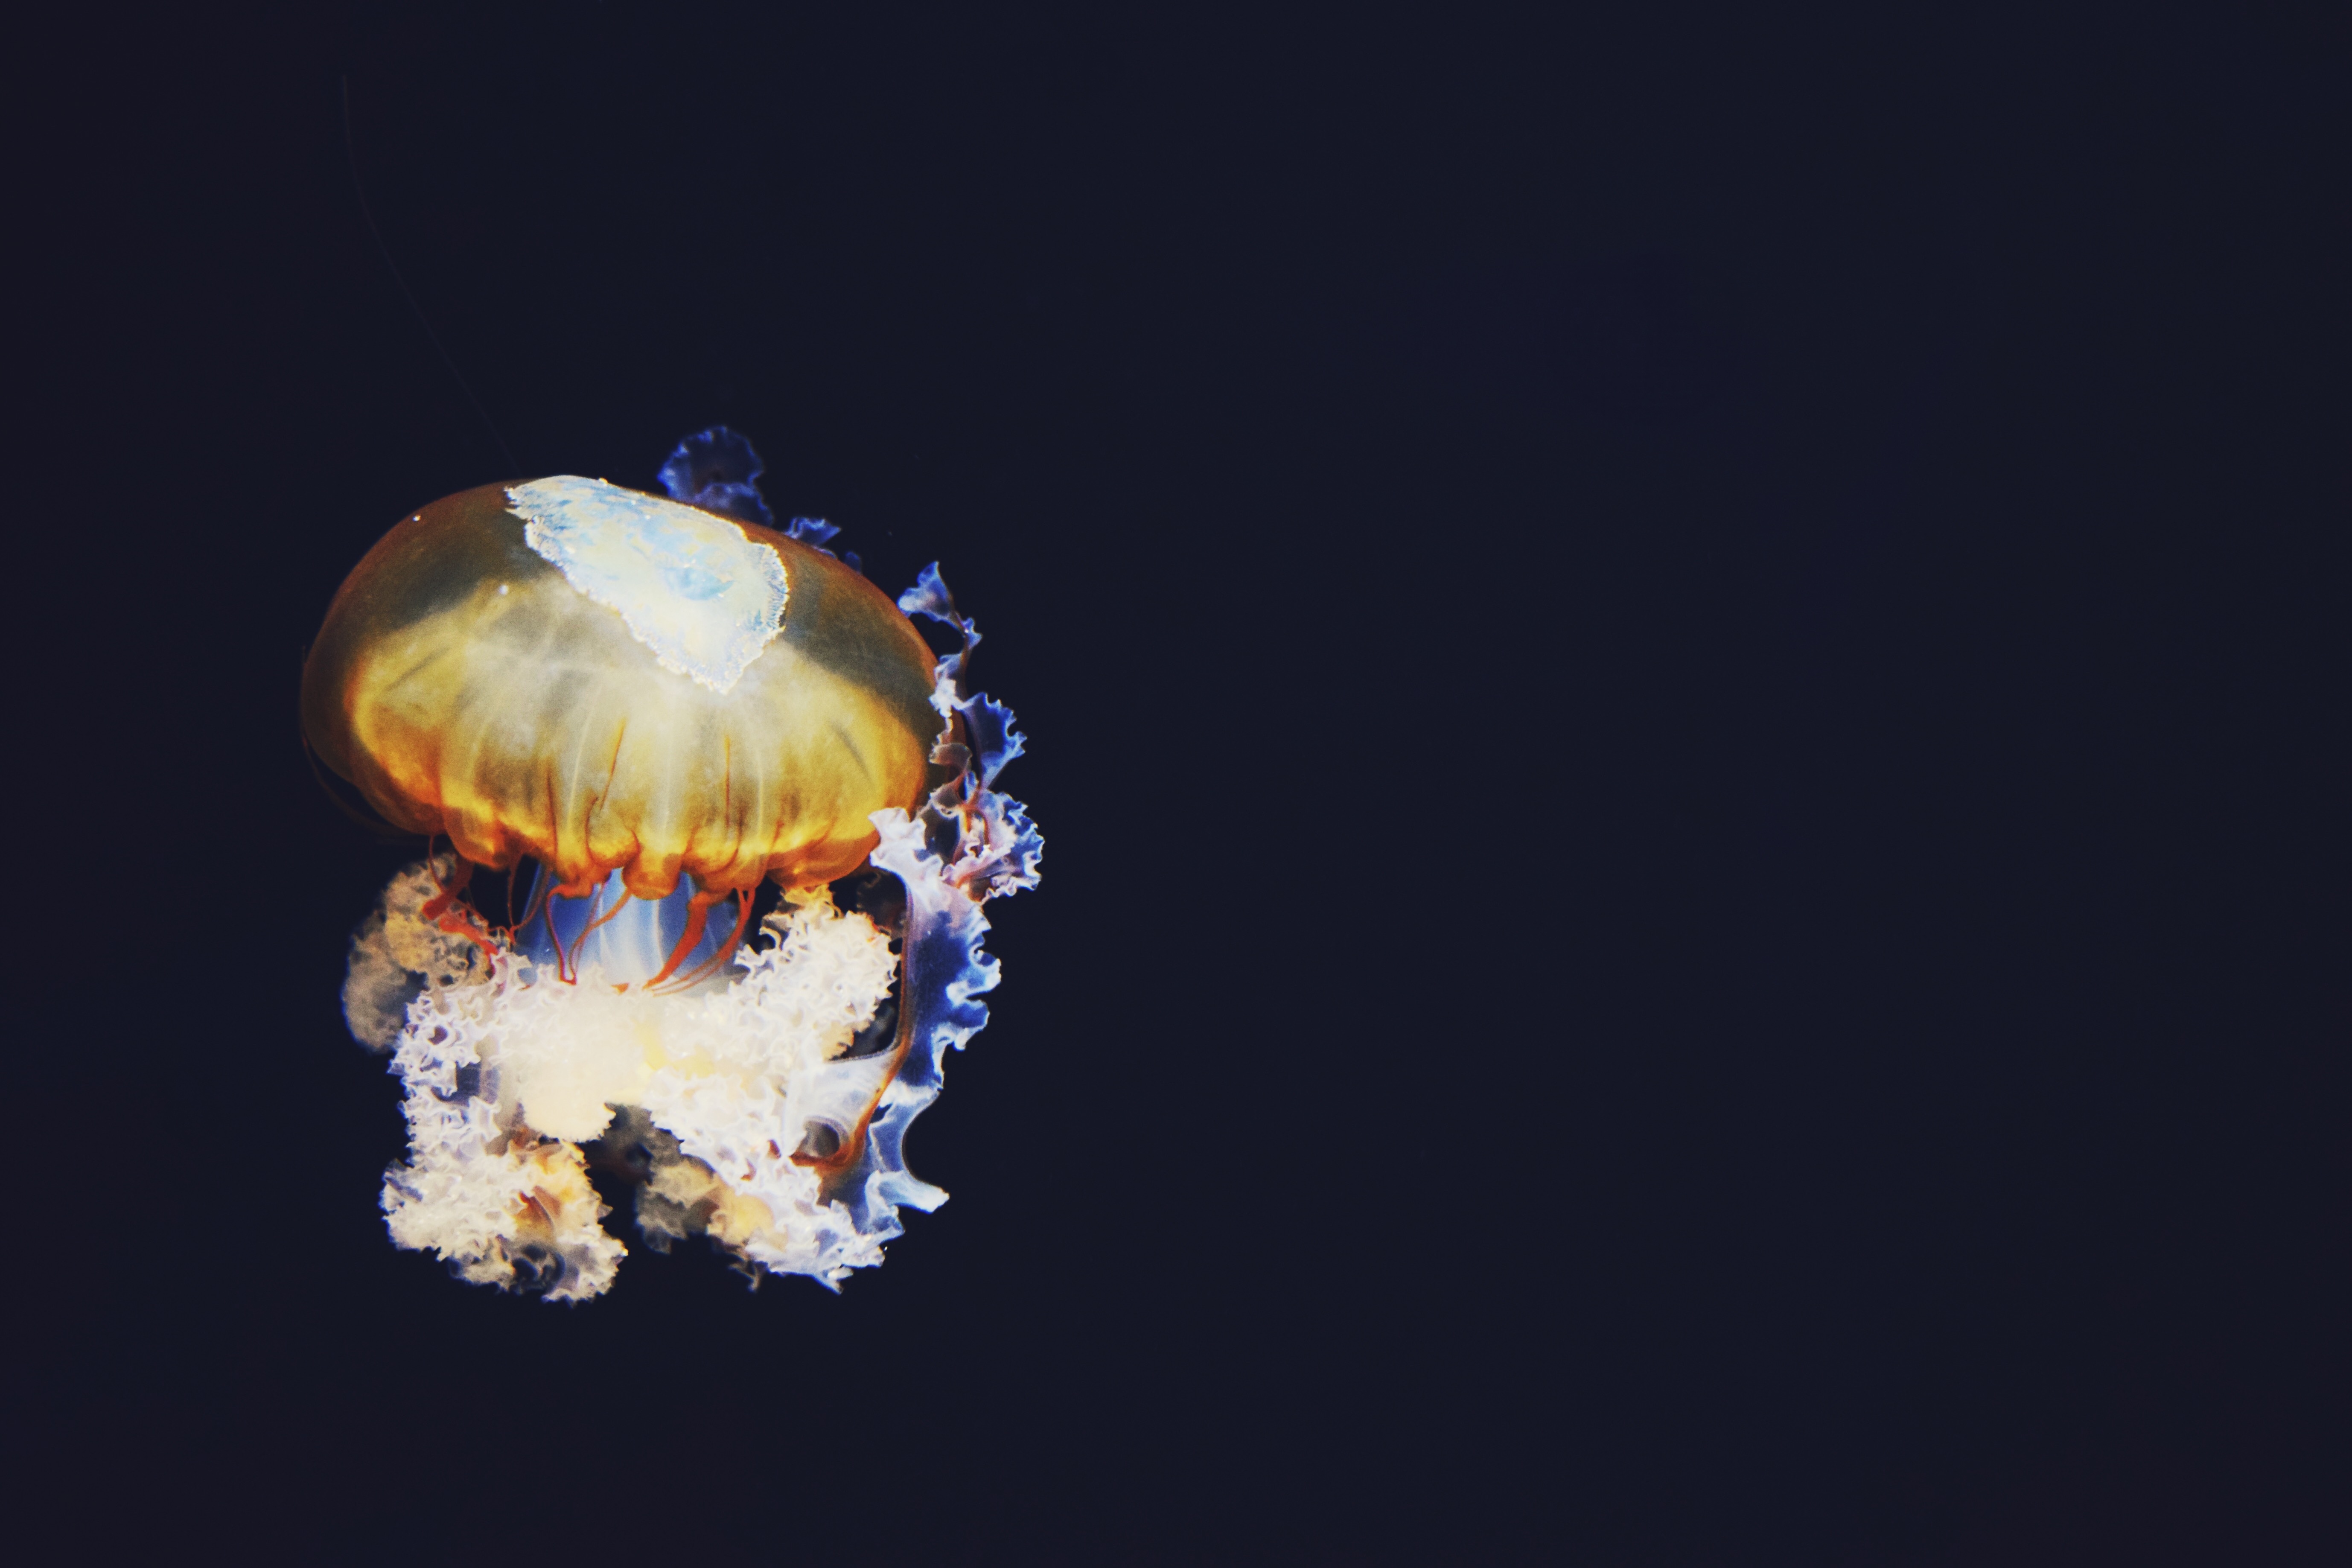
underwater, biology, jellyfish, black, sealife, invertebrate, marinelife, macro photography, marine biology, marine invertebrates